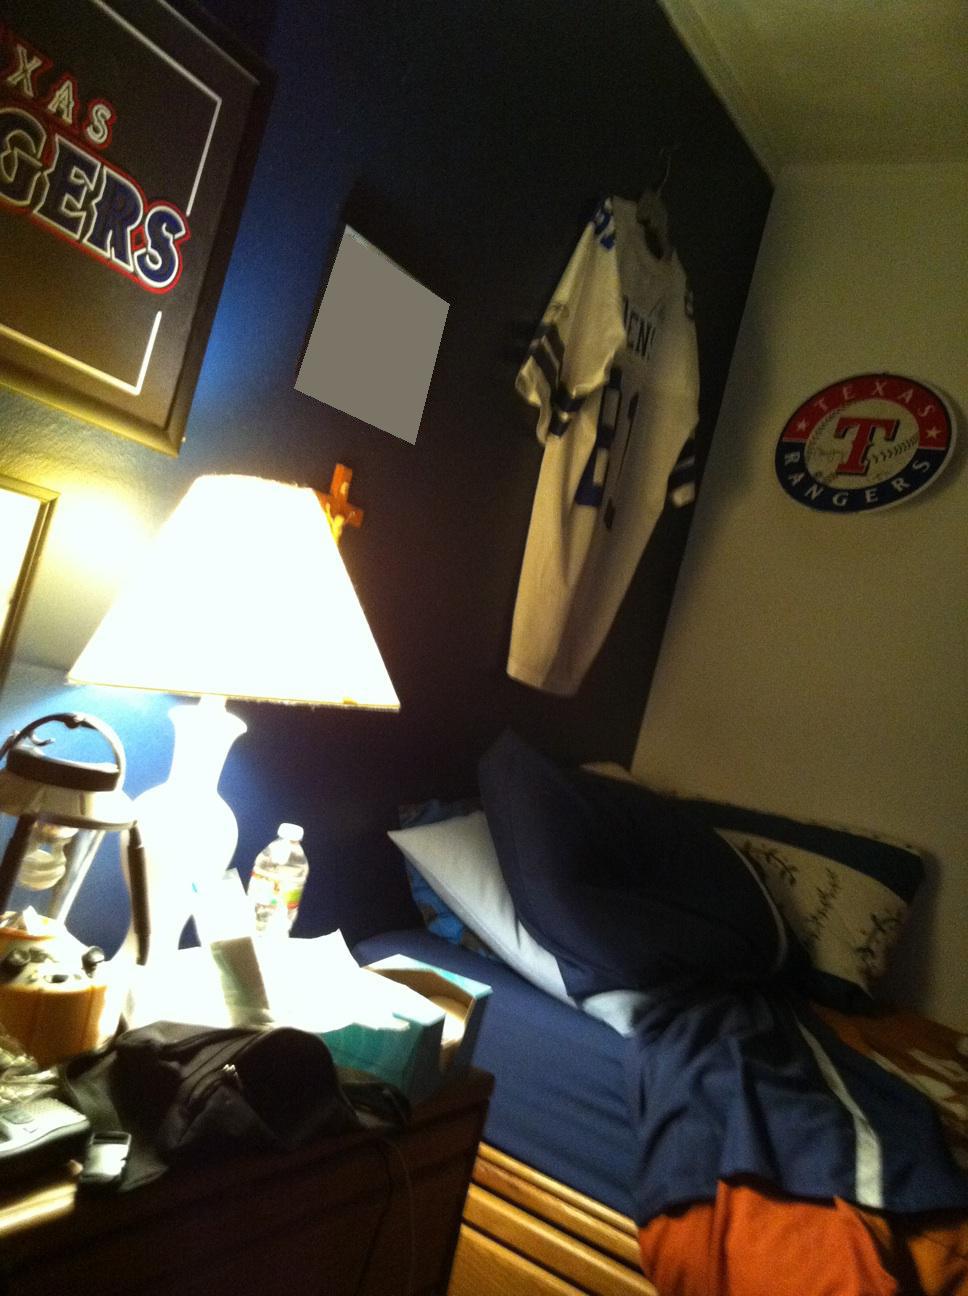Question: Is my light on?
Answer: yes